Question: What is the number of the platform?
Tambaya: Menene adadin dandamalin?
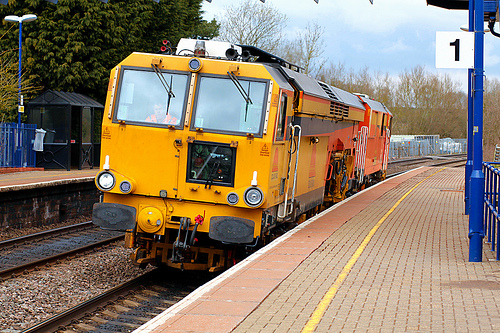
Answer: One.
Amsa: Ɗaya.